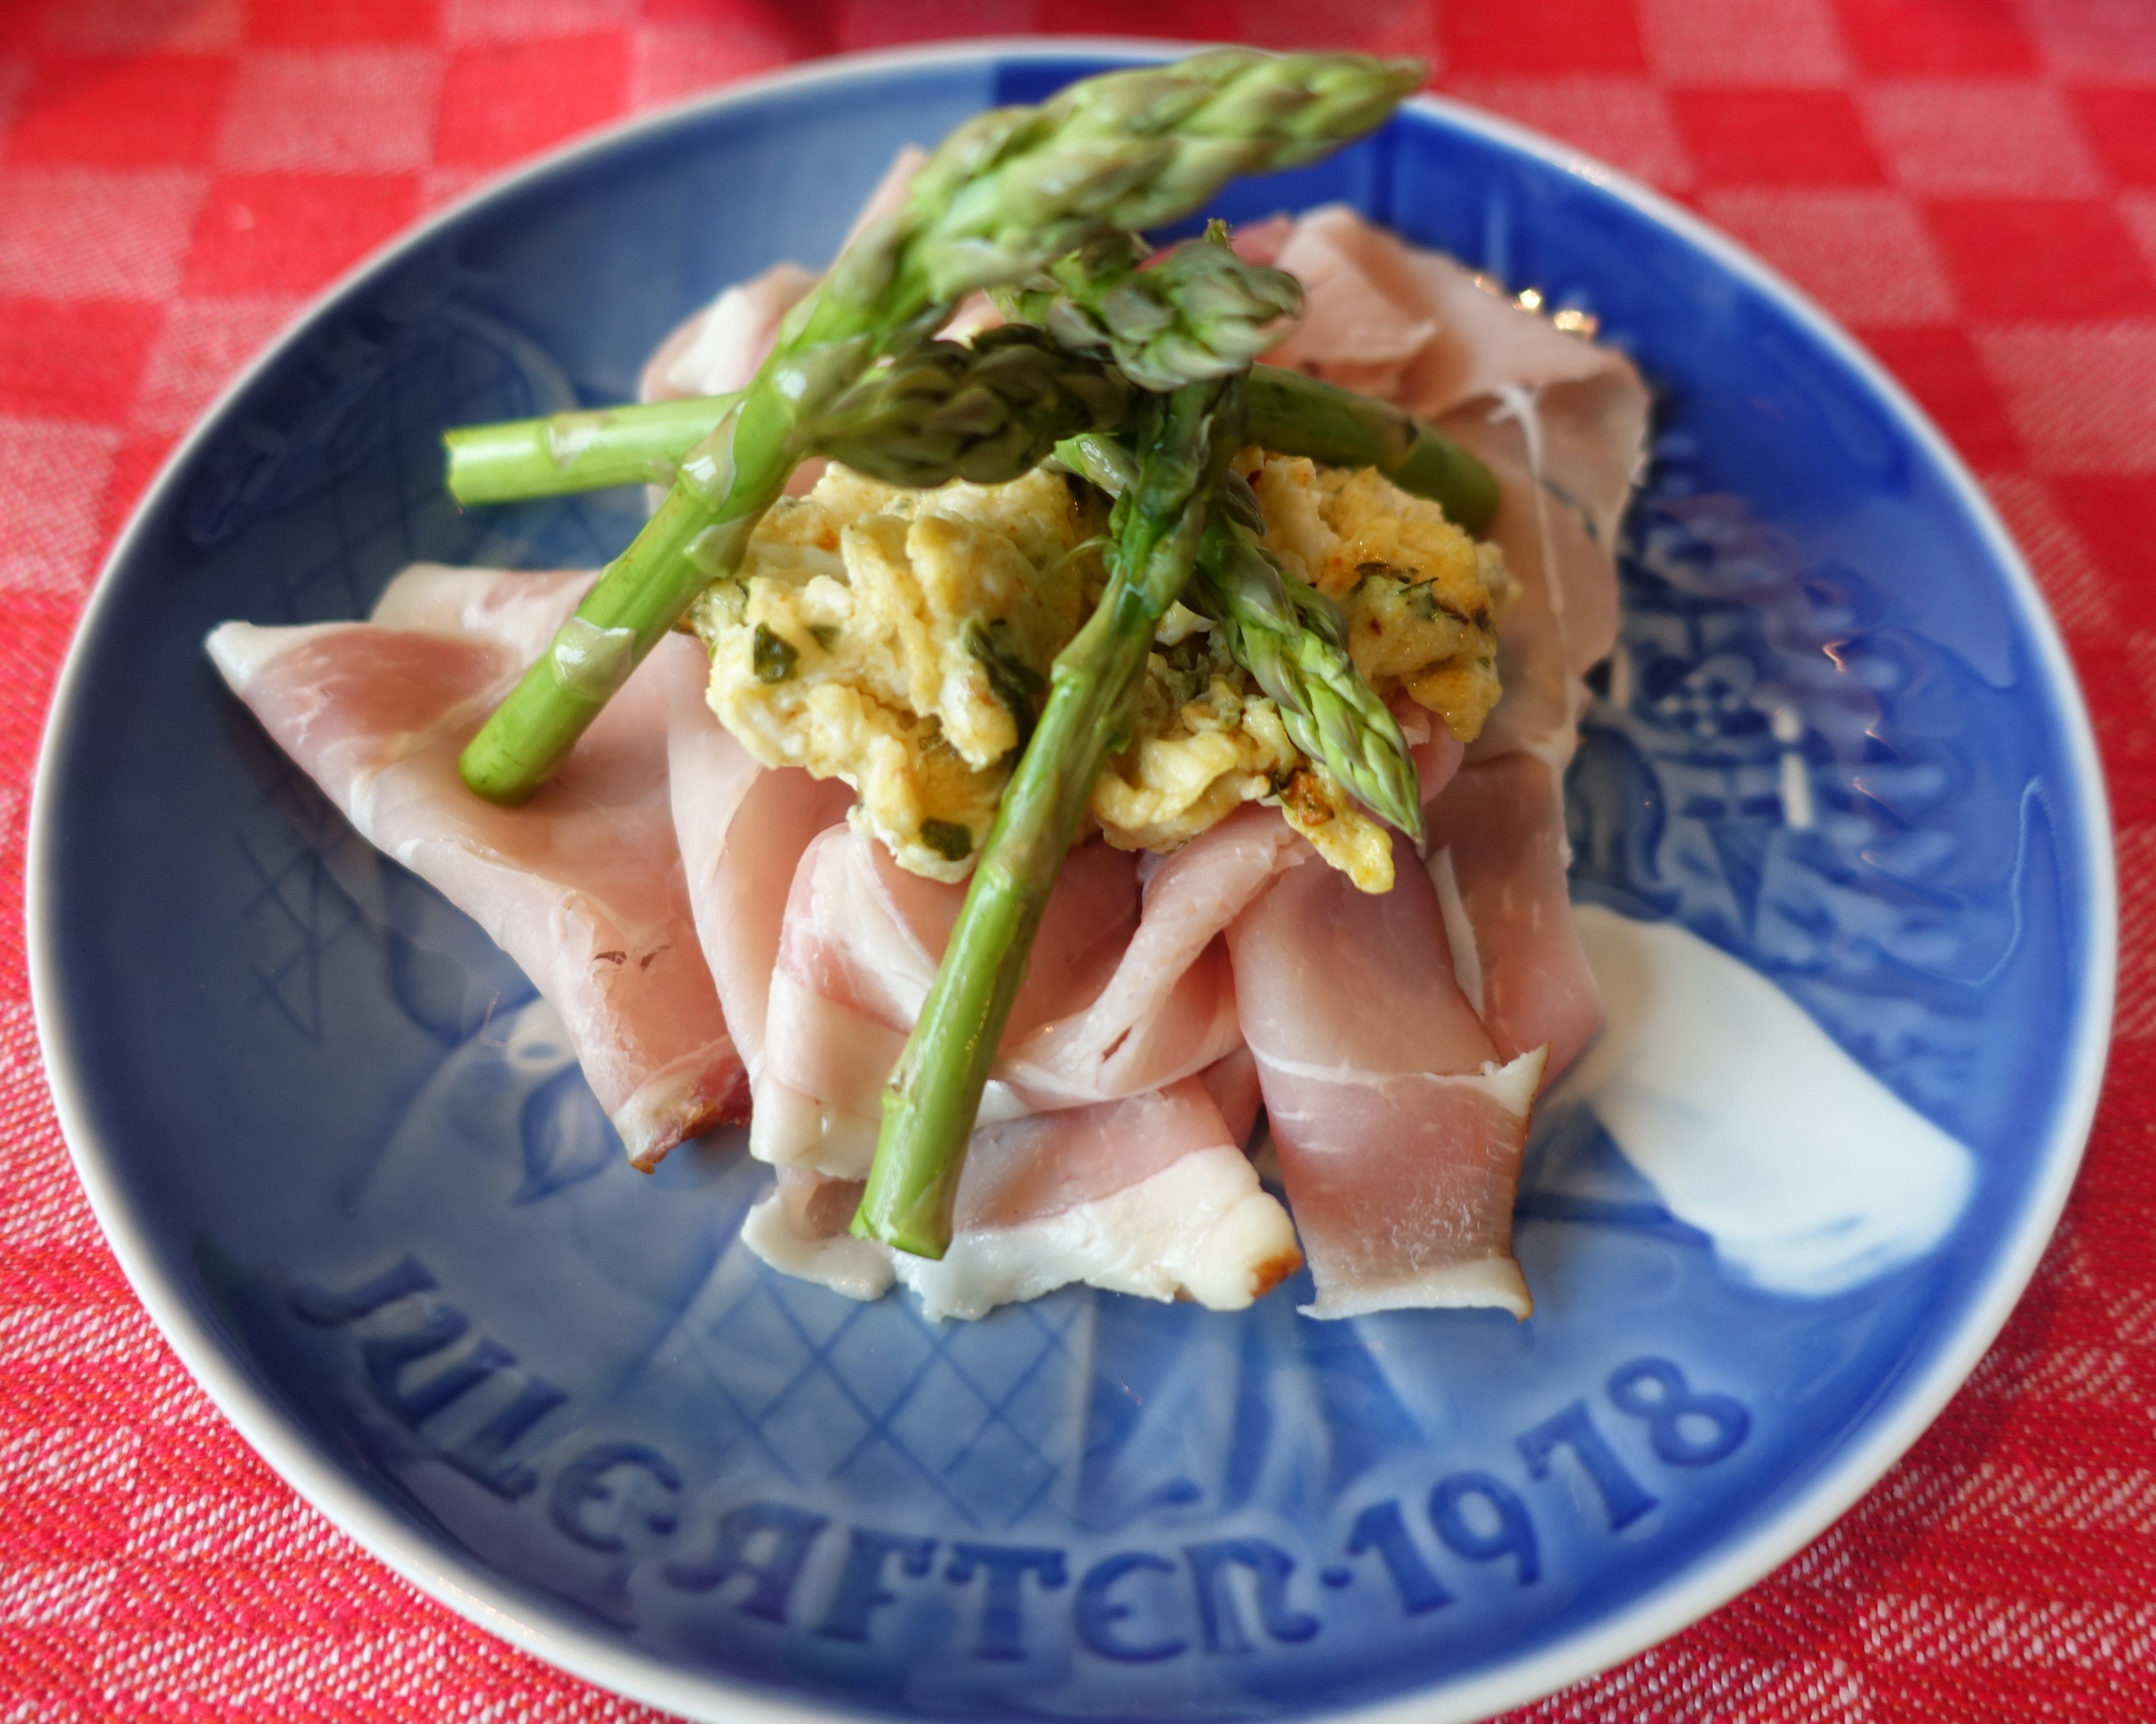
dish, meal, food, produce, meat, lunch, cuisine, asian food, dining, eggs, vegetarian food, asparagus, ham, taste, thai food, danish specialty, open faced sandwiches, green asparagus, egg stand, christmas plate, cured ham